Maslak

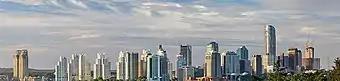
A panorama of Maslak business district in 2014

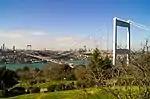
Fatih Sultan Mehmet Bridge and the skyscrapers of Levent (left) and Maslak (right) business districts

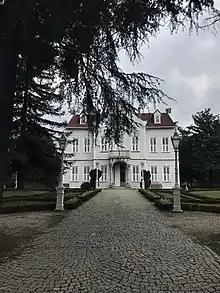
Maslak Kasrı

Maslak is a neighbourhood in Sarıyer, Istanbul Province, in Turkey. Its population is 12,260 (2022). It is one of the main business districts of Istanbul, located on the European side of the city. It was formerly an exclave of the municipality of Şişli, though being far north and actually closer to the municipalities of Sarıyer and Beşiktaş. In 2012, the jurisdiction of the Maslak district was shifted from Şişli to Sarıyer.